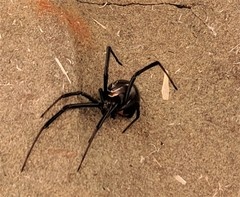
Species: Lactrodectus_hesperus